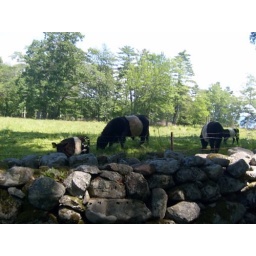
Belted galloways graze near rock wall in Camden Maine